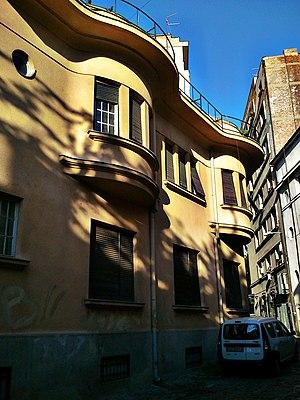
Les monuments culturels protégés constituent une catégorie de monuments de Serbie inscrits sur une liste de monuments bénéficiant de la protection de l'État. Il s'agit d'une troisième catégorie de monuments protégés classés, par leur importance, après les monuments culturels d'importance exceptionnelle et les monuments culturels de grande importance.
La maison de Branislav Kojić est située à Belgrade, la capitale de la Serbie, dans la municipalité urbaine de Stari grad. Construite en 1926, elle est inscrite sur la liste des biens culturels de la ville de Belgrade.
Cet article recense les monuments culturels du district de la Ville de Belgrade en Serbie.